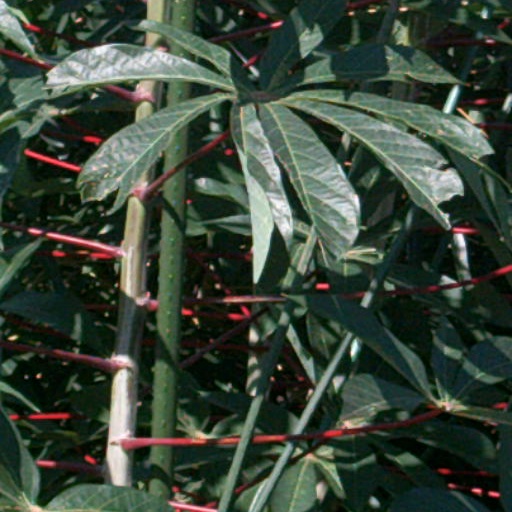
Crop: cassava